Rudi Mahall

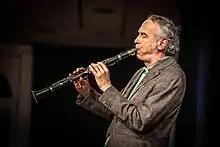
Rudi Mahall, 2020

Mahall performed at the Free Music Festival Jazz à Mulhouse in 2008, at the Moers Festival, the JazzFest Berlin, the Leverkusener Jazztage and jazz festivals in New York City, Amsterdam, München, Würzburg, Nürnberg, and he toured in Portugal, southern and eastern Africa.